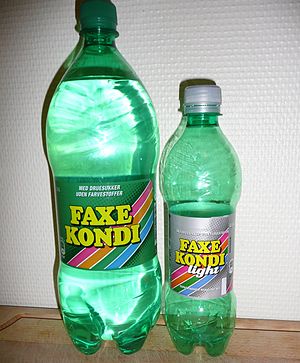
Faxe Kondi
En original Faxe Kondi og en Faxe Kondi Light i 2008.
Faxe Kondi og Faxe Kondi Light
Faxe Kondi er en læskedrik, der siden 1971 har været fremstillet af Faxe Bryggeri. Den indeholder glukose, også kaldet druesukker.